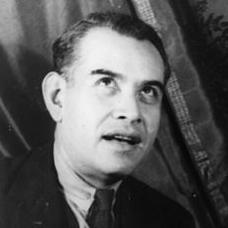
Age: 45